Tunis

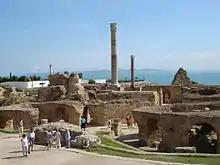

The historical study of Carthage is problematic. Because its culture and records were destroyed by the Romans at the end of the Third Punic War, very few Carthaginian primary historical sources survive. While there are a few ancient translations of Punic texts into Greek and Latin, as well as inscriptions on monuments and buildings discovered in Northwest Africa, the main sources are Greek and Roman historians, including Livy, Polybius, Appian, Cornelius Nepos, Silius Italicus, Plutarch, Dio Cassius, and Herodotus. These writers belonged to peoples in competition, and often in conflict, with Carthage. Greek cities contended with Carthage over Sicily, and the Romans fought three wars against Carthage. Not surprisingly, their accounts of Carthage are extremely hostile; while there are a few Greek authors who took a favourable view, these works have been lost. The area was originally a Berber settlement. The existence of settlements in and around the area of Tunis is attested by sources dating from the 4th century BC. Situated on a hill, its location served as an excellent point from which the comings and goings of naval and caravan traffic to and from Carthage could be observed. It was one of the first towns in the region to fall under Carthaginian control, and in the centuries that followed the settlement was mentioned in the military histories associated with Carthage. Thus, during Agathocles' expedition, which landed at Cape Bon in 310 BC, the town changed hands on various occasions.